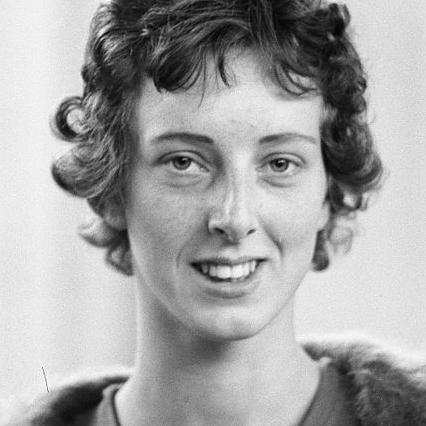
Age: 20